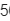
Number: 5